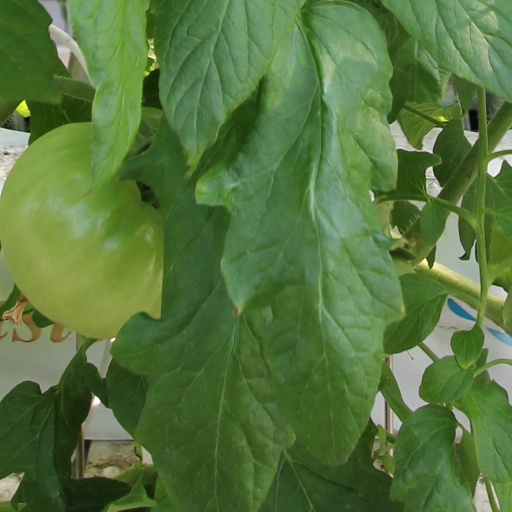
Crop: tomato